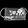
Label: Bag